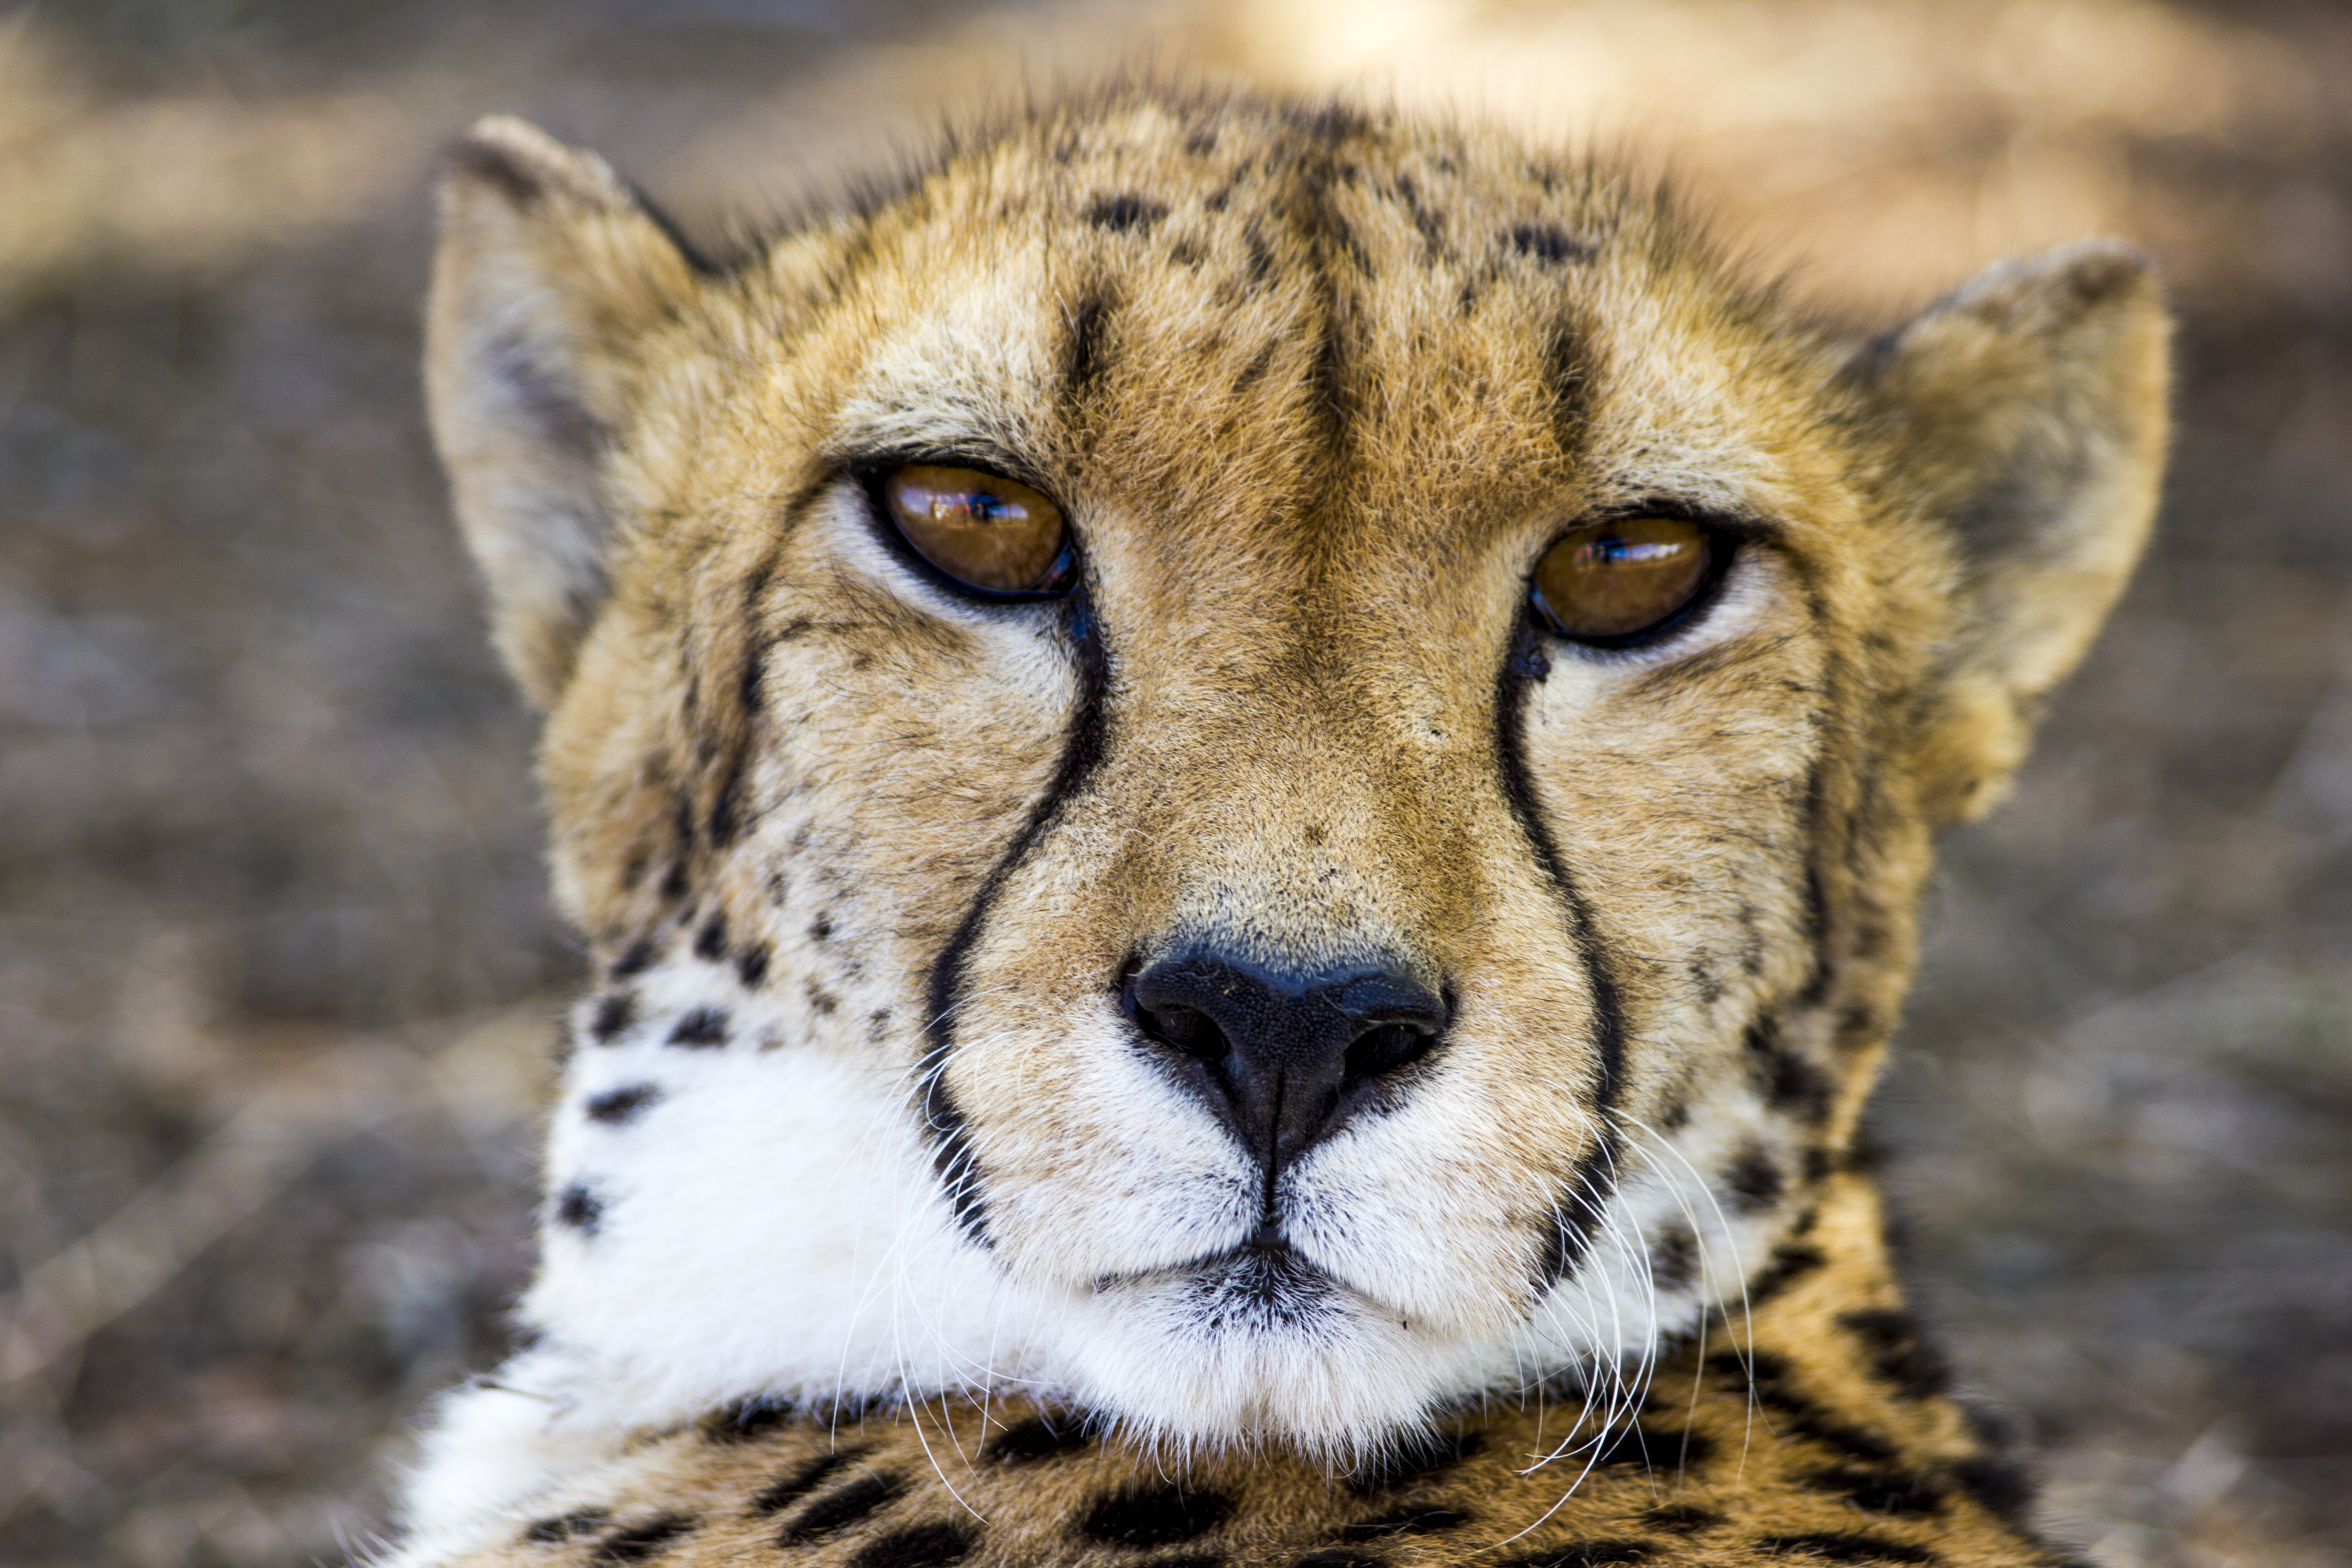
nature, animal, wildlife, zoo, africa, mammal, fauna, leopard, big cat, close up, cheetah, whiskers, snout, vertebrate, safari, south africa, nature photography, wild cat, small to medium sized cats, cat like mammal